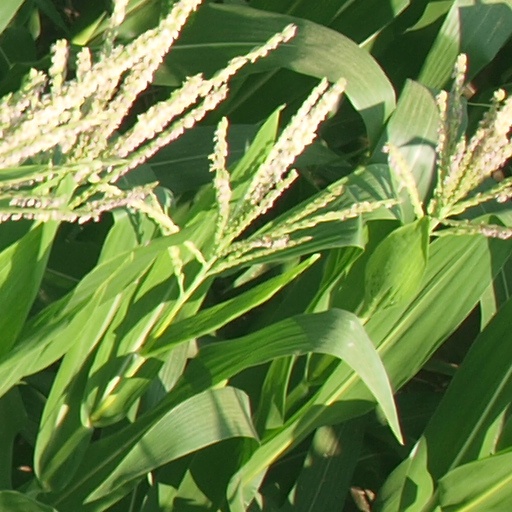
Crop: maize; corn